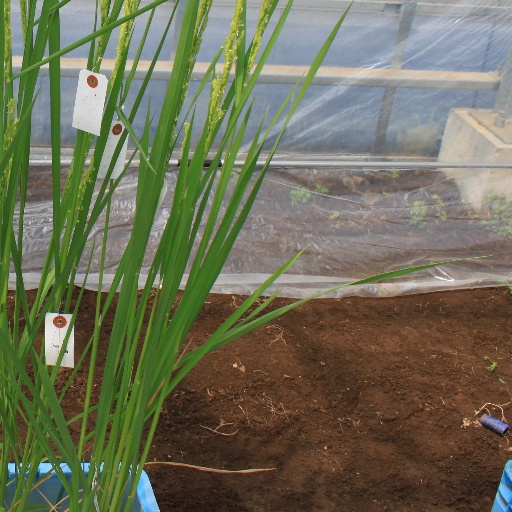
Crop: rice